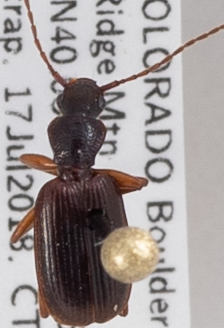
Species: Cymindis unicolor
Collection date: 2018-07-17
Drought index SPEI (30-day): -0.734
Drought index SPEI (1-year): -0.54
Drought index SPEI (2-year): -0.03